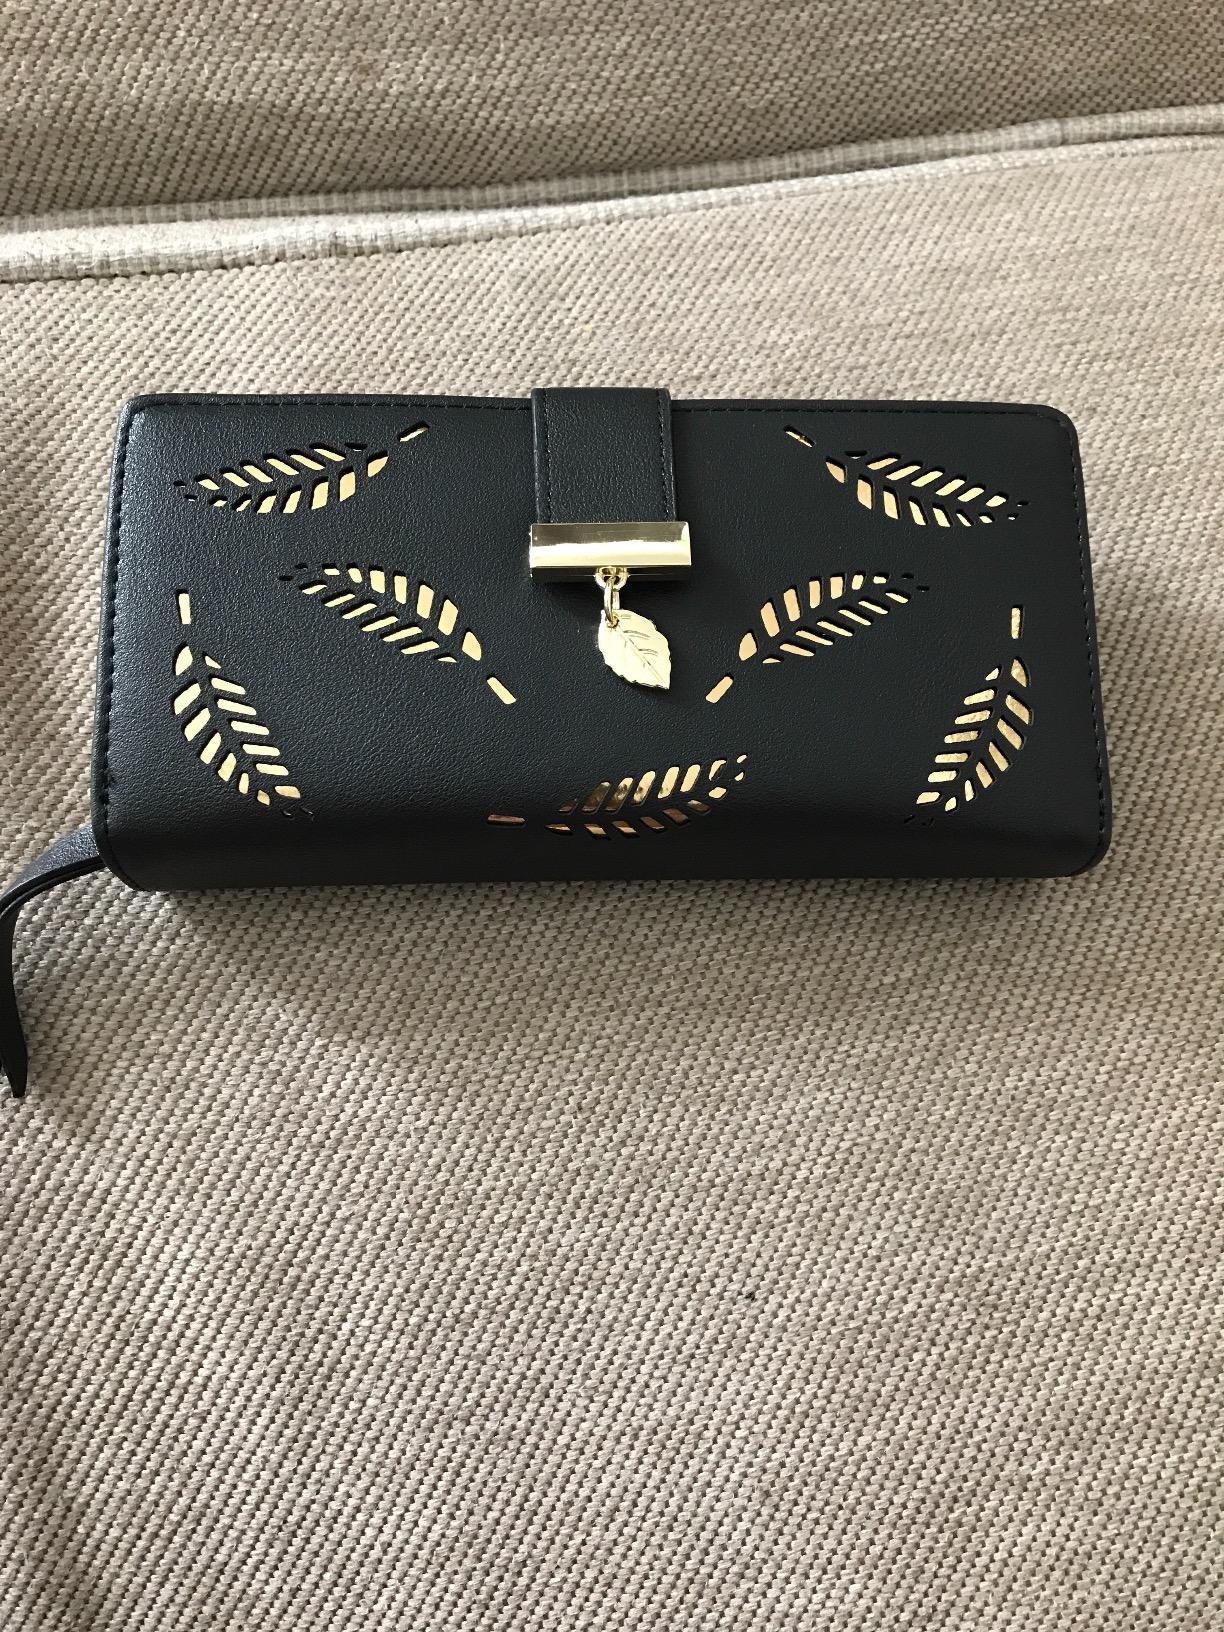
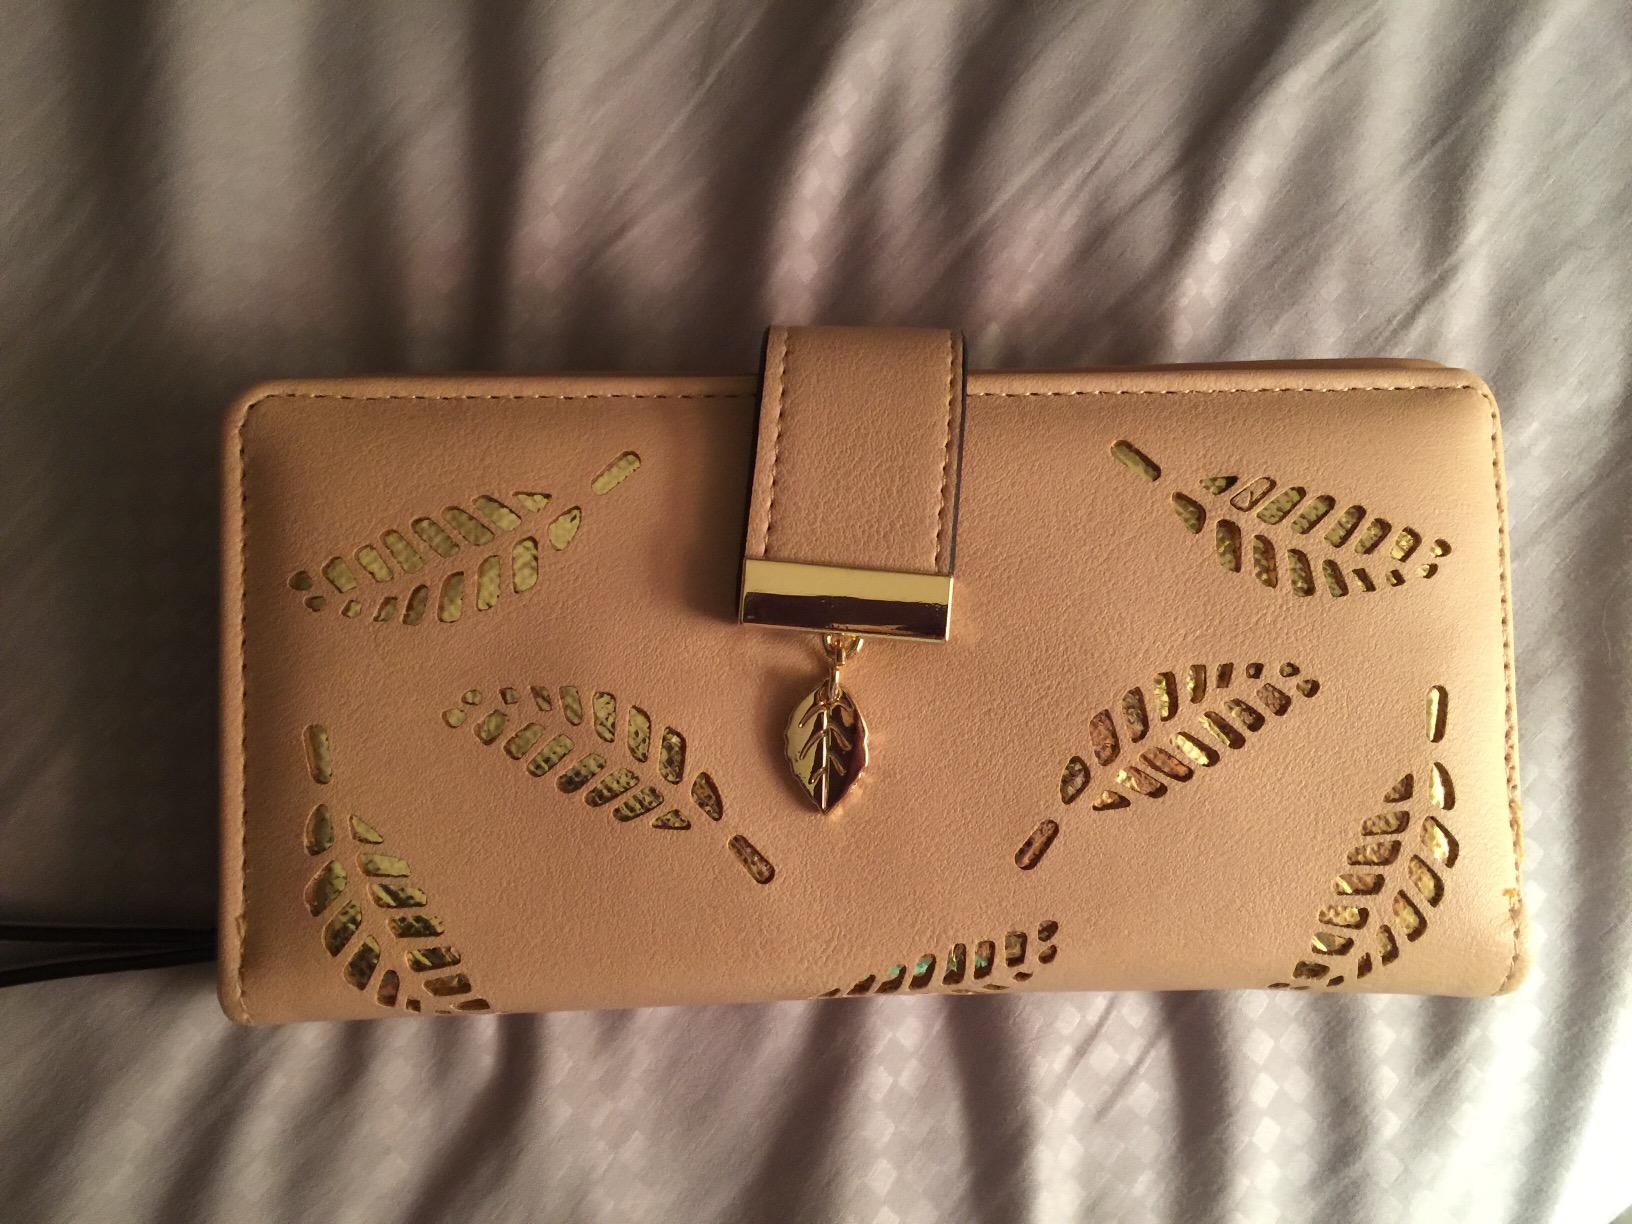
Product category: accessories_wallet
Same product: no